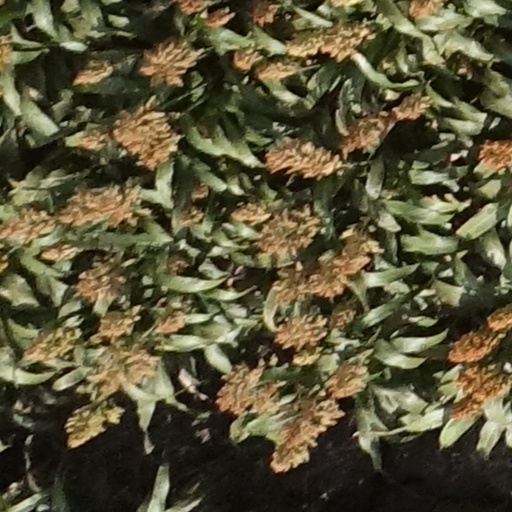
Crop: sorghum